Taurisci

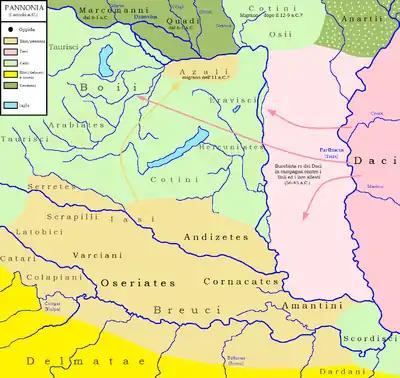
Map showing the barbarian peoples of Pannonia prior to the Roman conquest. The Taurisci are on the left

The Taurisci were a federation of Celtic tribes who dwelt in today's Carinthia and northern Slovenia (Carniola) before the coming of the Romans (c. 200 BC). According to Pliny the Elder, they are the same as the people known as the Norici.